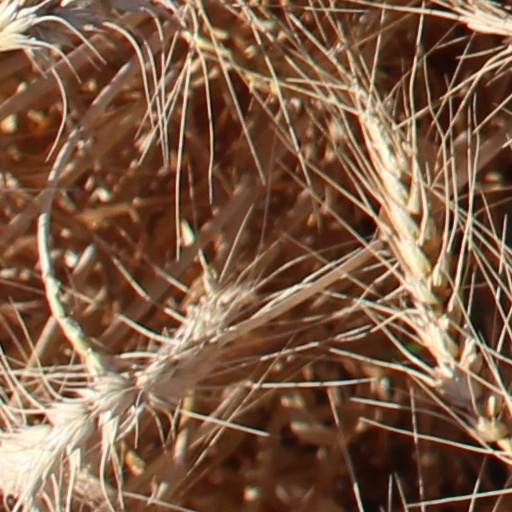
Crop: wheat